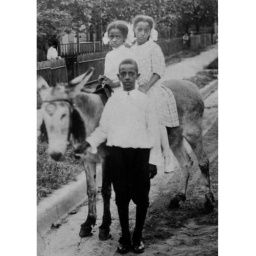
Two girls riding a donkey lead by boy